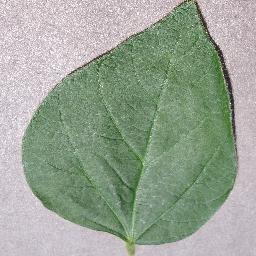
Label: Soybean___healthy